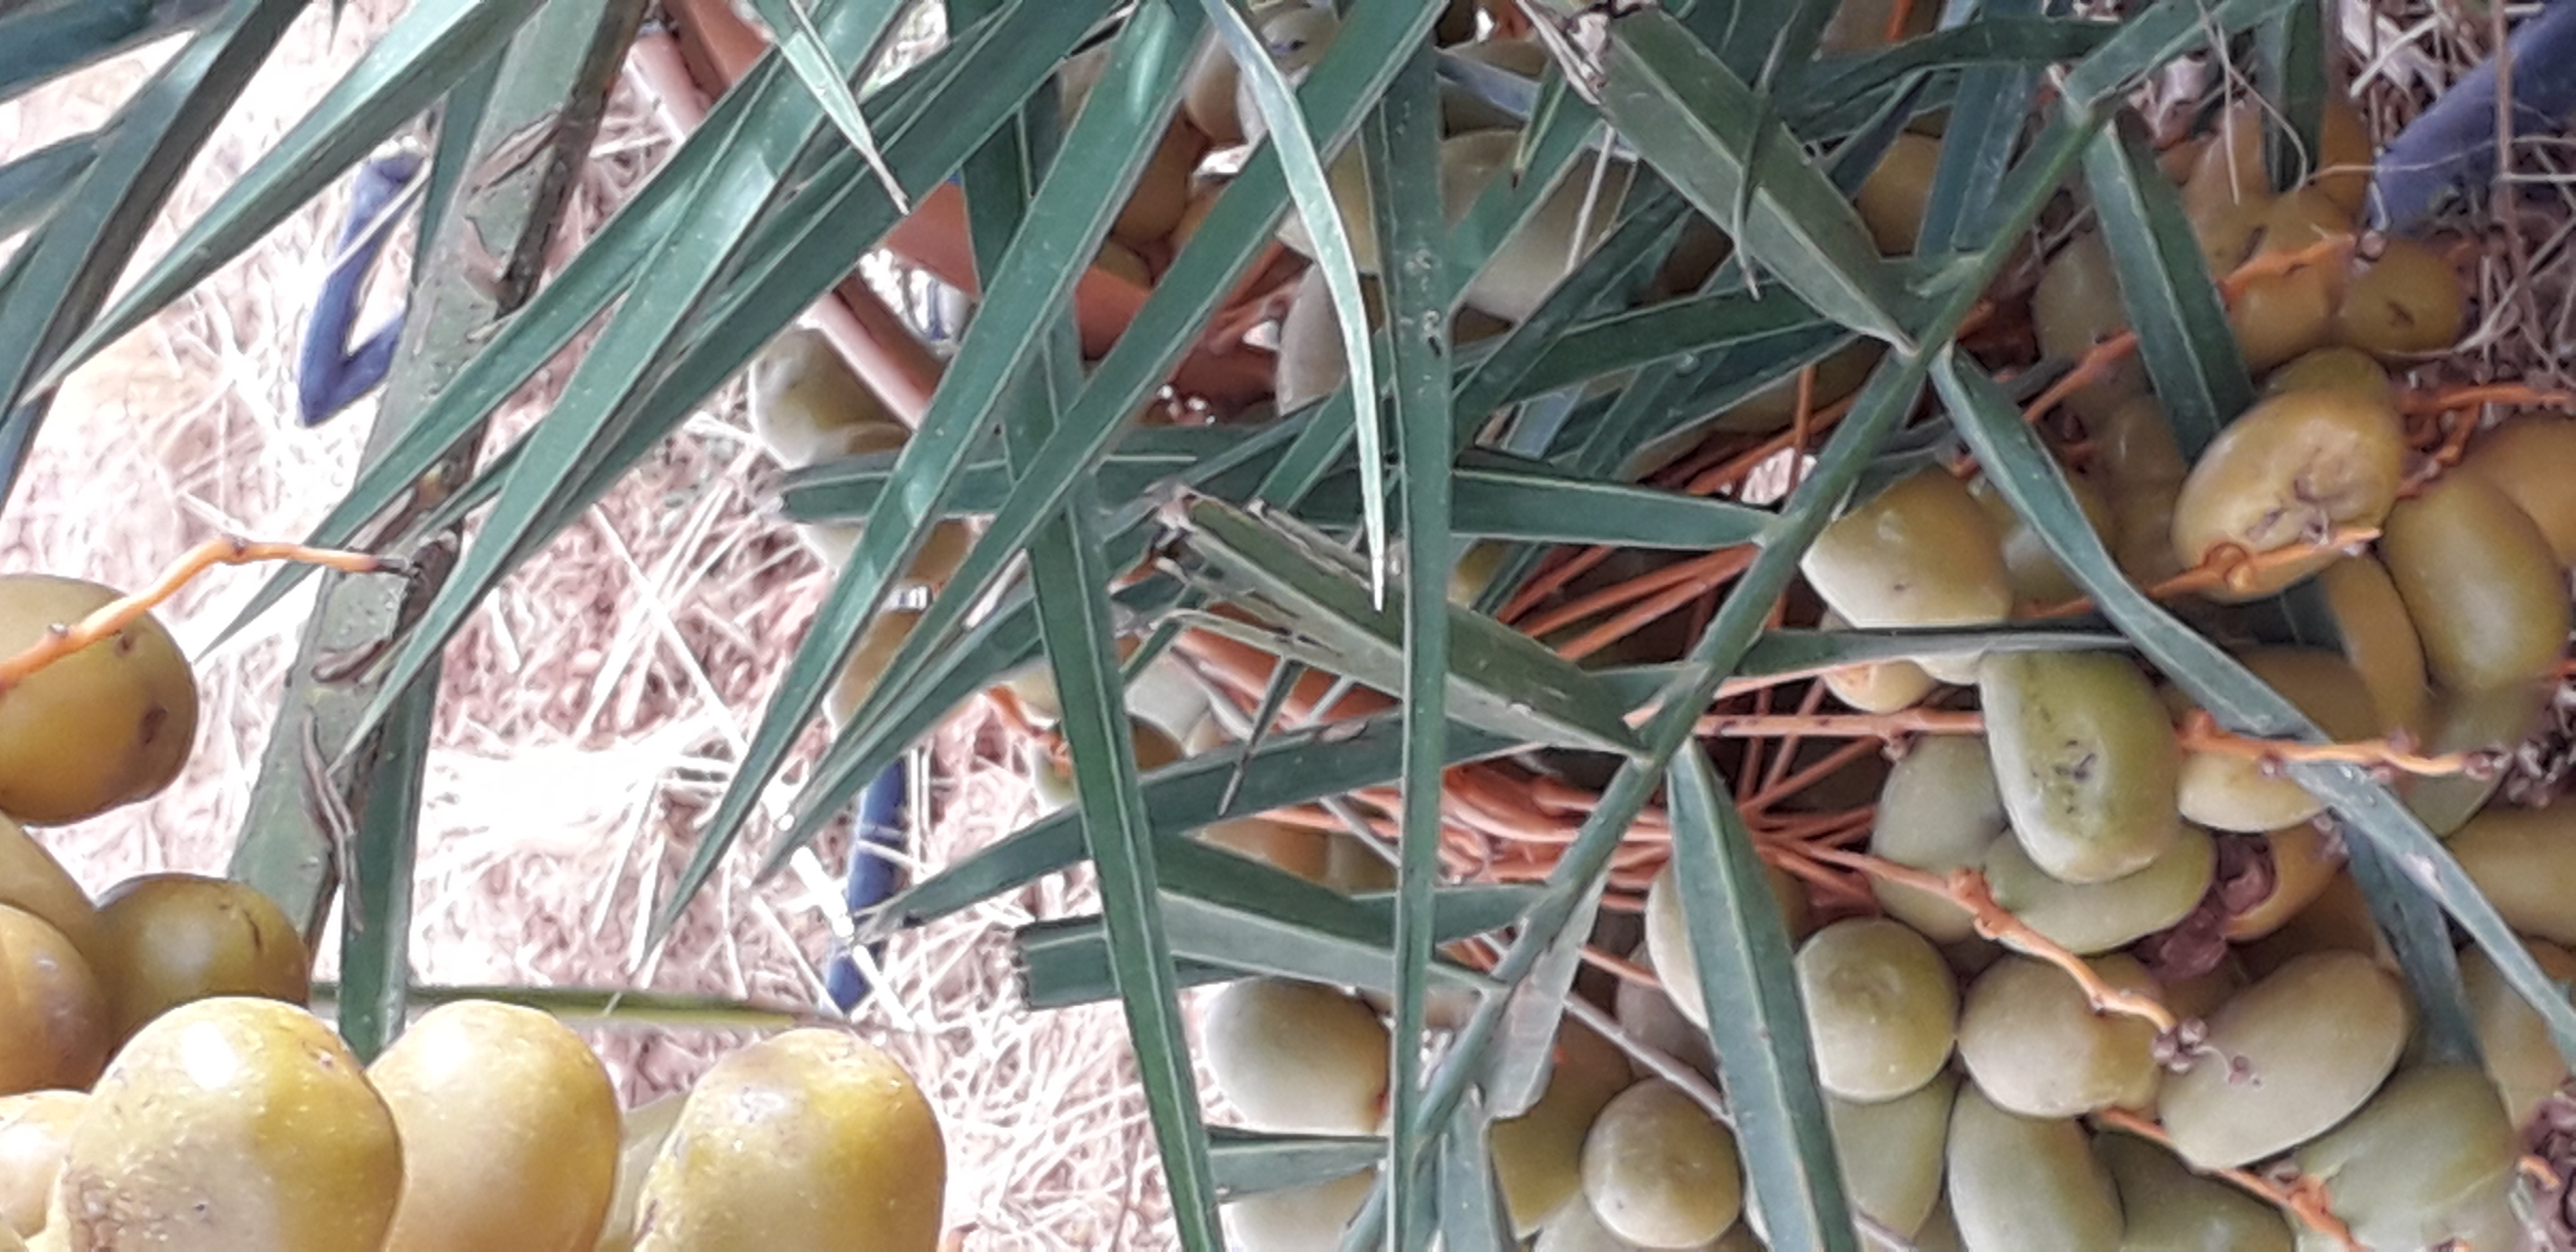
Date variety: Boufagous